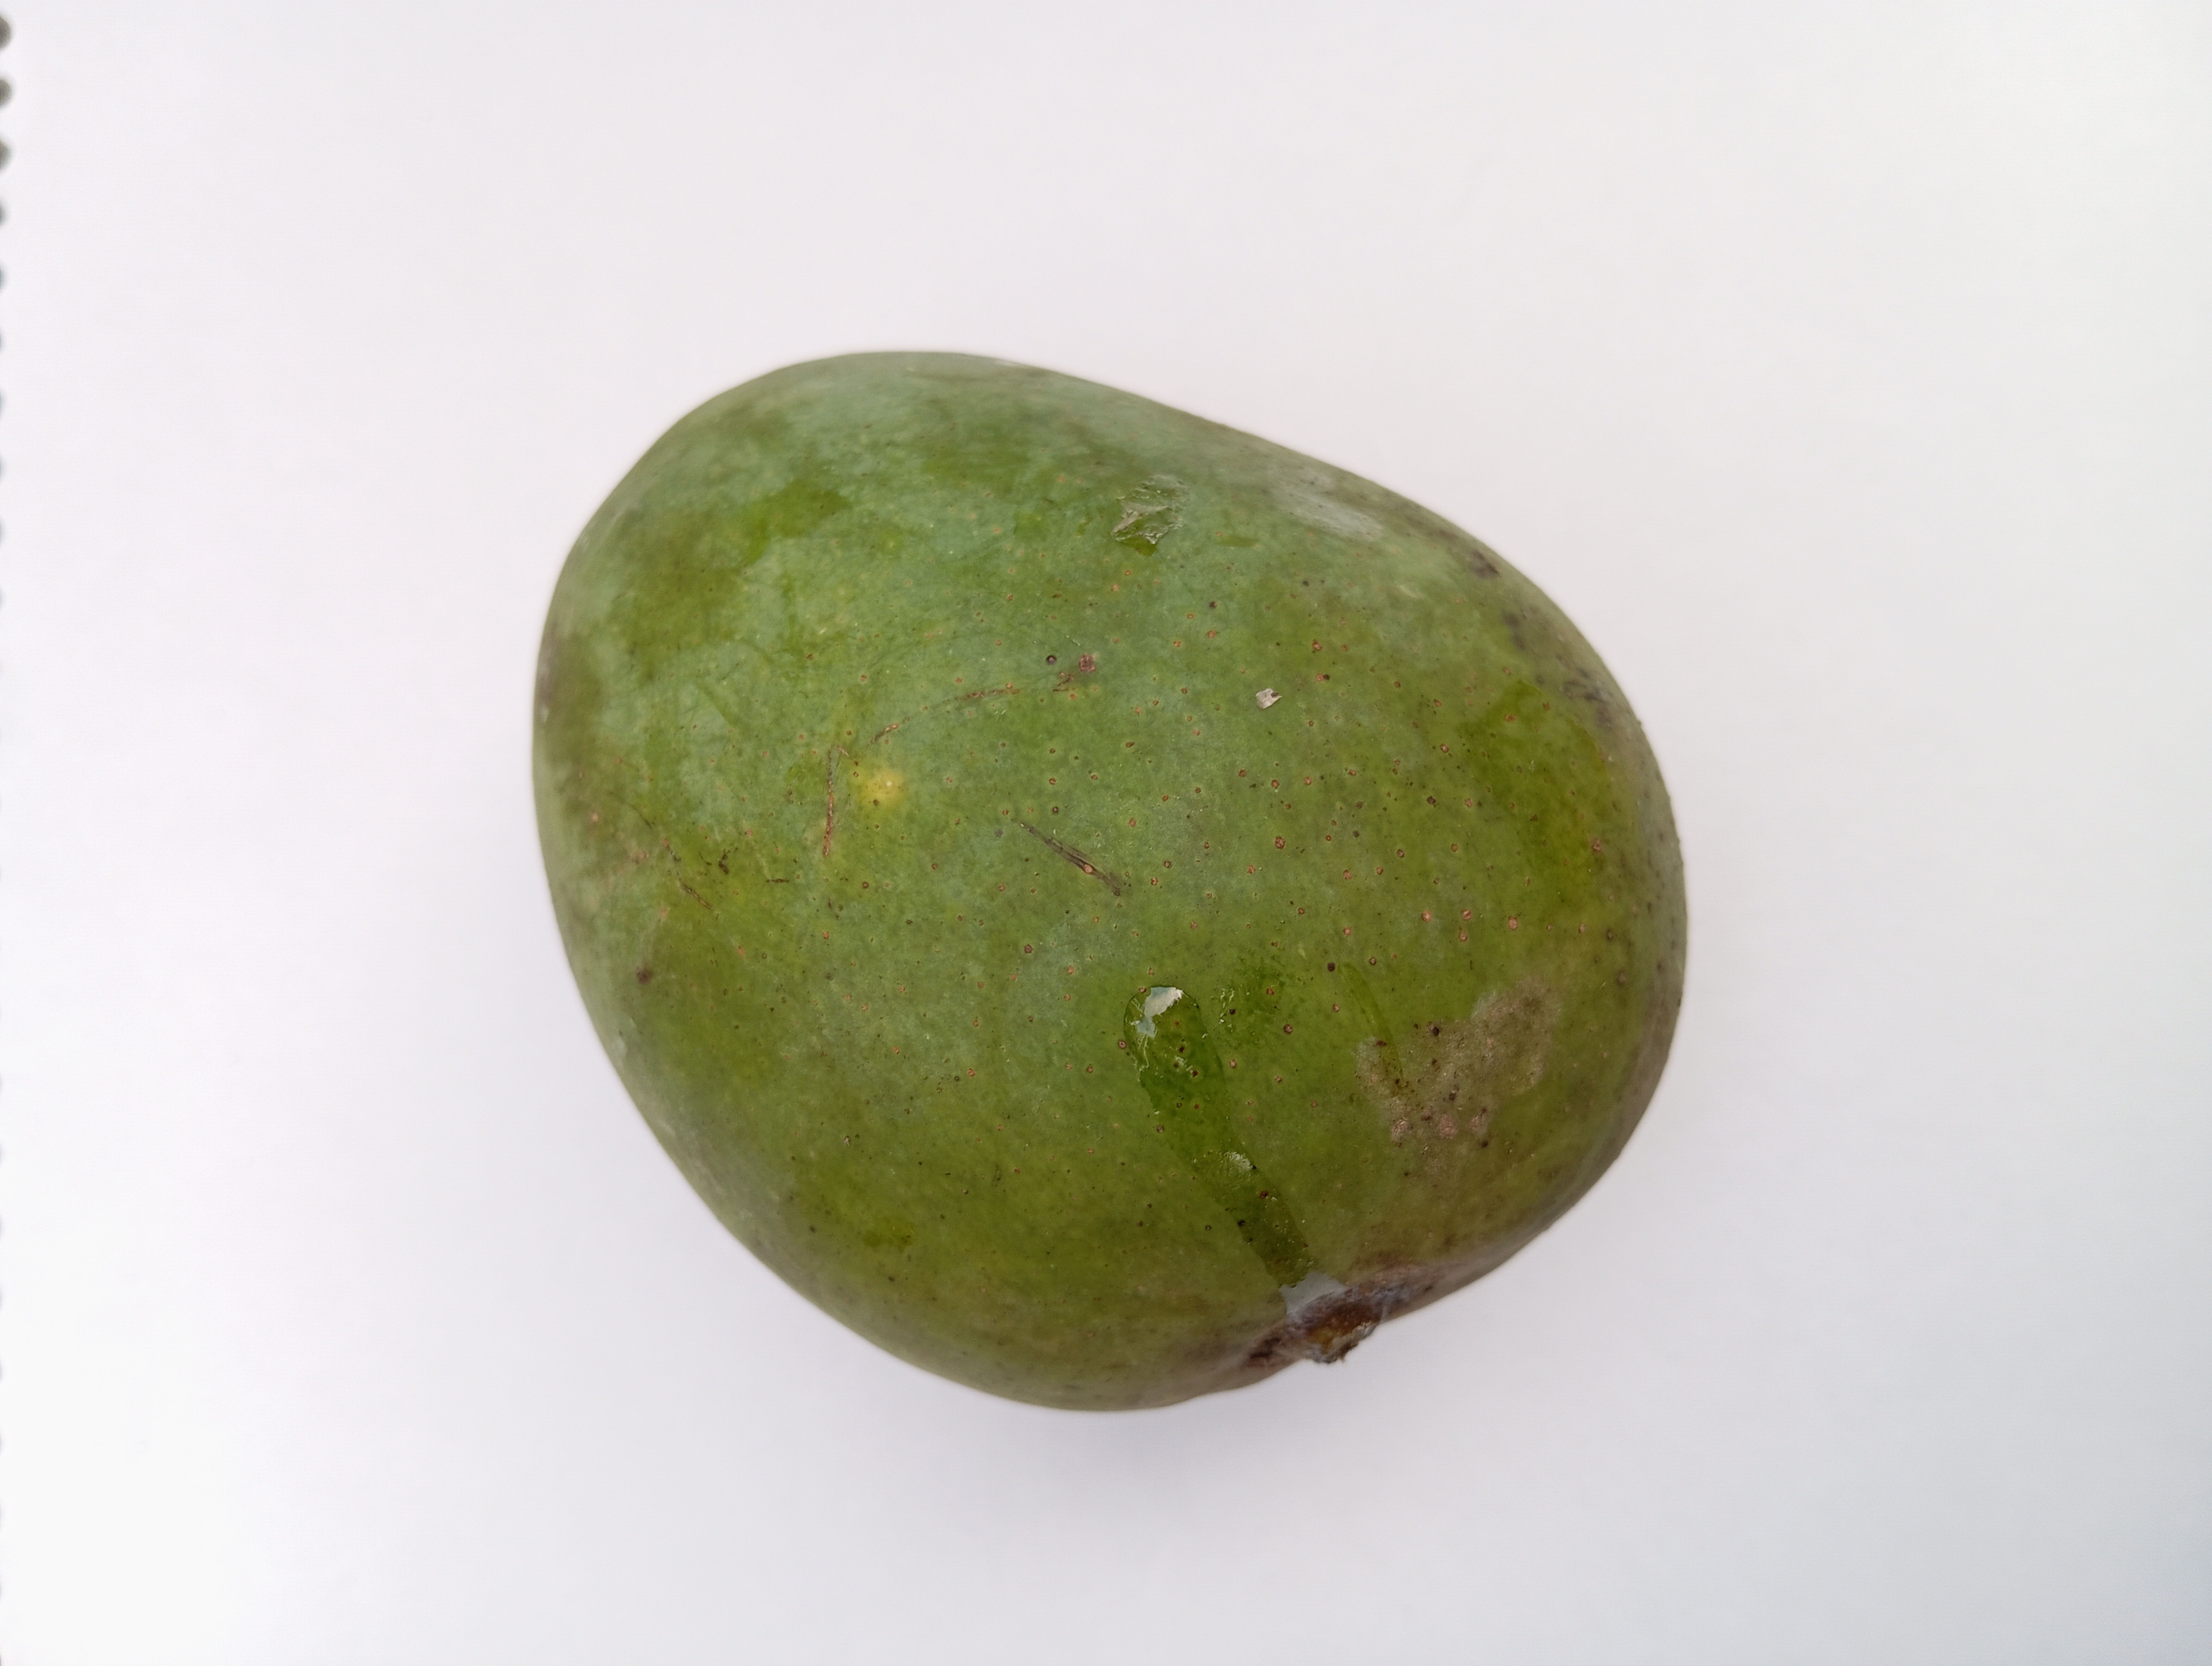
Mango variety: Himsagar